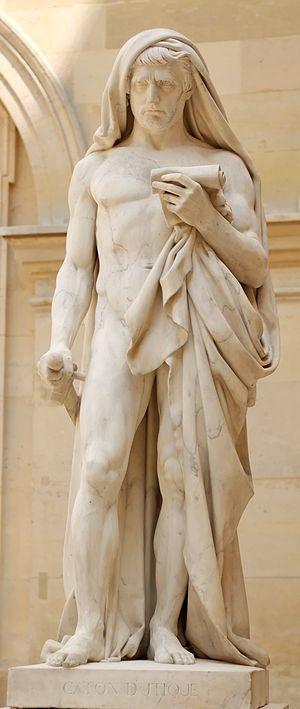
Caton d'Utique lisant le Phédon avant de se donner la mort, par Jean-Baptiste Roman (1792–1835) et François Rude (1784–1855). Marbre de Carrare, 1840. L'œuvre, commandée en 1832 et inachevée à la mort de Roman, fut terminée par Rude en 1840.
Jean-Baptiste Roman né à Paris le 31 octobre 1792 et mort dans la même ville le 13 février 1835 est un sculpteur français.